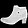
Label: Ankle boot